Ringwood Raceway

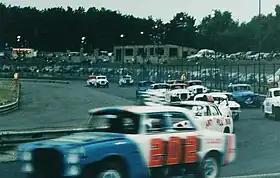
Banger racing at the Raceway

The Ringwood Raceway (formerly known as Matchams Park Stadium) is a motorsport venue in Ringwood, Hampshire, England. The site is located in St Leonards, Dorset off the Hurn Road and Matchams Lane.